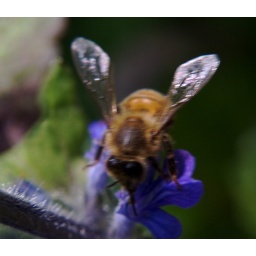
Picture taken of a blue flower being serviced by a yellow jacket